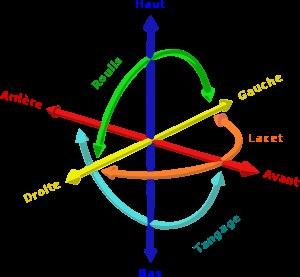
En physique, la cinématique est l'étude des mouvements indépendamment des causes qui les produisent, ou, plus exactement, l'étude de tous les mouvements possibles. À côté de la notion d'espace qui est l'objet de la géométrie, la cinématique introduit la notion de temps. À ne pas confondre avec la cinétique, un terme plus général qui concerne la vitesse et les mécanismes d'une grande variété de processus ; en mécanique, cinétique est utilisé comme adjectif pour qualifier deux grandeurs impliquant aussi la masse : le moment cinétique et l'énergie cinétique.
L'attitude, dans le domaine aérospatial, est la direction des axes d'un aéronef ou d'un véhicule spatial par rapport à un trièdre de référence.